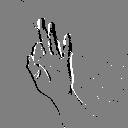
ASL letter: f